Edwin Franko Goldman

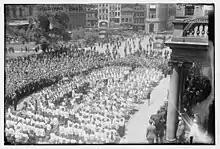
The Goldman Band at a performance in 1922

In 1893, he became a professional trumpet player, performing in such organizations as the Metropolitan Opera House orchestra alongside his uncle Nahan Franko, the orchestra's concertmaster and assistant conductor. He married Adelaide Maibrunn (1885–1975) in 1908. The next year, he left the Metropolitan Opera orchestra and went to work for the publishing house Carl Fischer Music, where he remained for ten years.